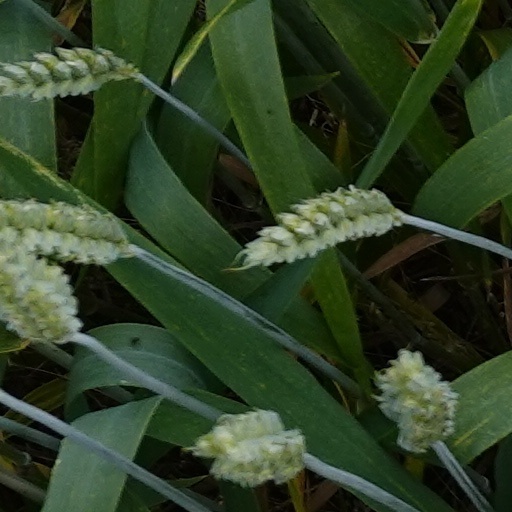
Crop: wheat